Jai Simha

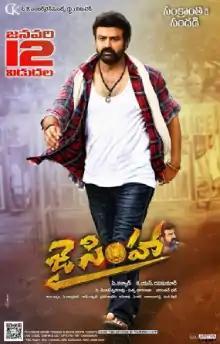
Theatrical release poster

Jai Simha is a 2018 Indian Telugu-language action film produced by C. Kalyan on C. K. Entertainments banner and directed by K. S. Ravikumar. It stars Nandamuri Balakrishna, Nayanthara, Haripriya, and Natasha Doshi. The music was composed by Chirantan Bhatt. The film was a box office Hit.